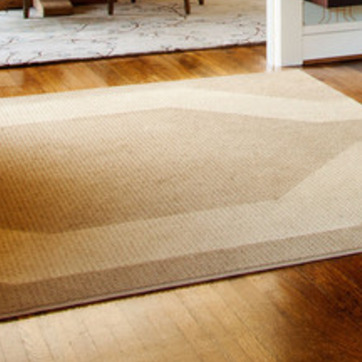
Material: carpet